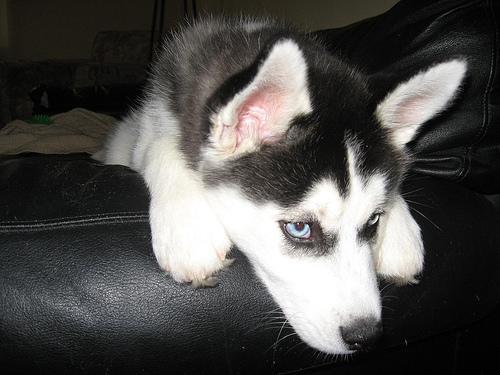
Siberian_husky